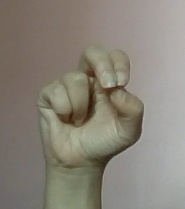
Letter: gaaf